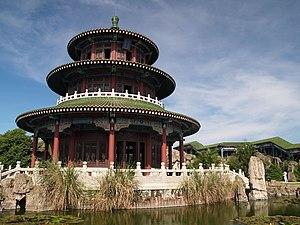
Hainan est une île tropicale au sud de la Chine. Hainan est une province au sud de la République populaire de Chine dont le chef-lieu est Haikou. La population de l'île, dont la superficie est de 35 354 km², atteint 9,2 millions habitants fin 2016 dont une minorité significative de Li, les occupants originels de Hainan. Il s'agit de la plus petite province du pays. Le gouvernement chinois a rattaché à cette province les petites îles de mer de Chine méridionale dont elle revendique la souveraineté.